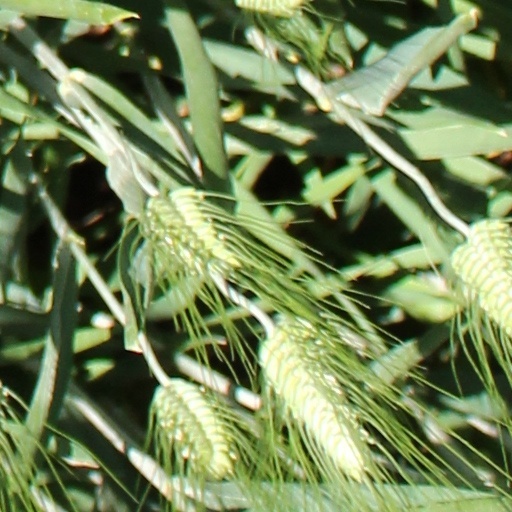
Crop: wheat